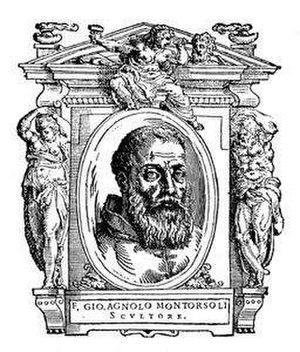
Giovanni Angelo Montorsoli, né à Florence vers 1507 et mort le 31 août 1563, est un religieux et un sculpteur italien du Cinquecento. Il fut l'apprenti de Michel-Ange, et contribua à répandre l'art toscan dans le sud de l'Italie et jusqu'en Sicile, notamment à Messine.